Dassault Rafale

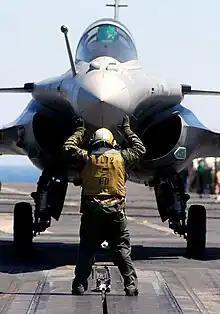
The OSF is visible above the nose cone, below the windscreen and to the side of the refueling probe

Great emphasis has been placed on pilot workload minimisation across all operations. Among the features of the highly digitised cockpit is an integrated direct voice input (DVI) system, allowing a range of aircraft functions to be controlled by spoken voice commands, simplifying the pilot's access to many of the controls. For safety reasons, generally DVI is deliberately not employed for safety-critical elements of the aircraft's operation, such as the final release of weapons.